Live A Live

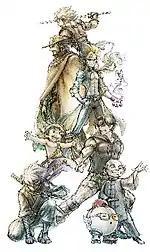
Updated character artwork for the remake, drawn by Naoki Ikushima.

On the subject of a remake, Tokita said it would depend entirely on fan demand. He later revealed that multiple attempts at a sequel or remake had fallen through over the years. After joining the Square Enix team developing "Octopath Traveler", known for its "HD-2D" graphical style which blended sprite art with 3D graphics, Tokita was inspired to remake "Live A Live" using the graphical style of "Octopath Traveler". The remake was made possible because Square Enix had been in talks over licencing from Shogakukan since the original's Virtual Console release. Square Enix president Yosuke Matsuda had himself voiced a wish to remake older titles using the HD-2D design, and "Live A Live" was at the top of a list of proposed titles.